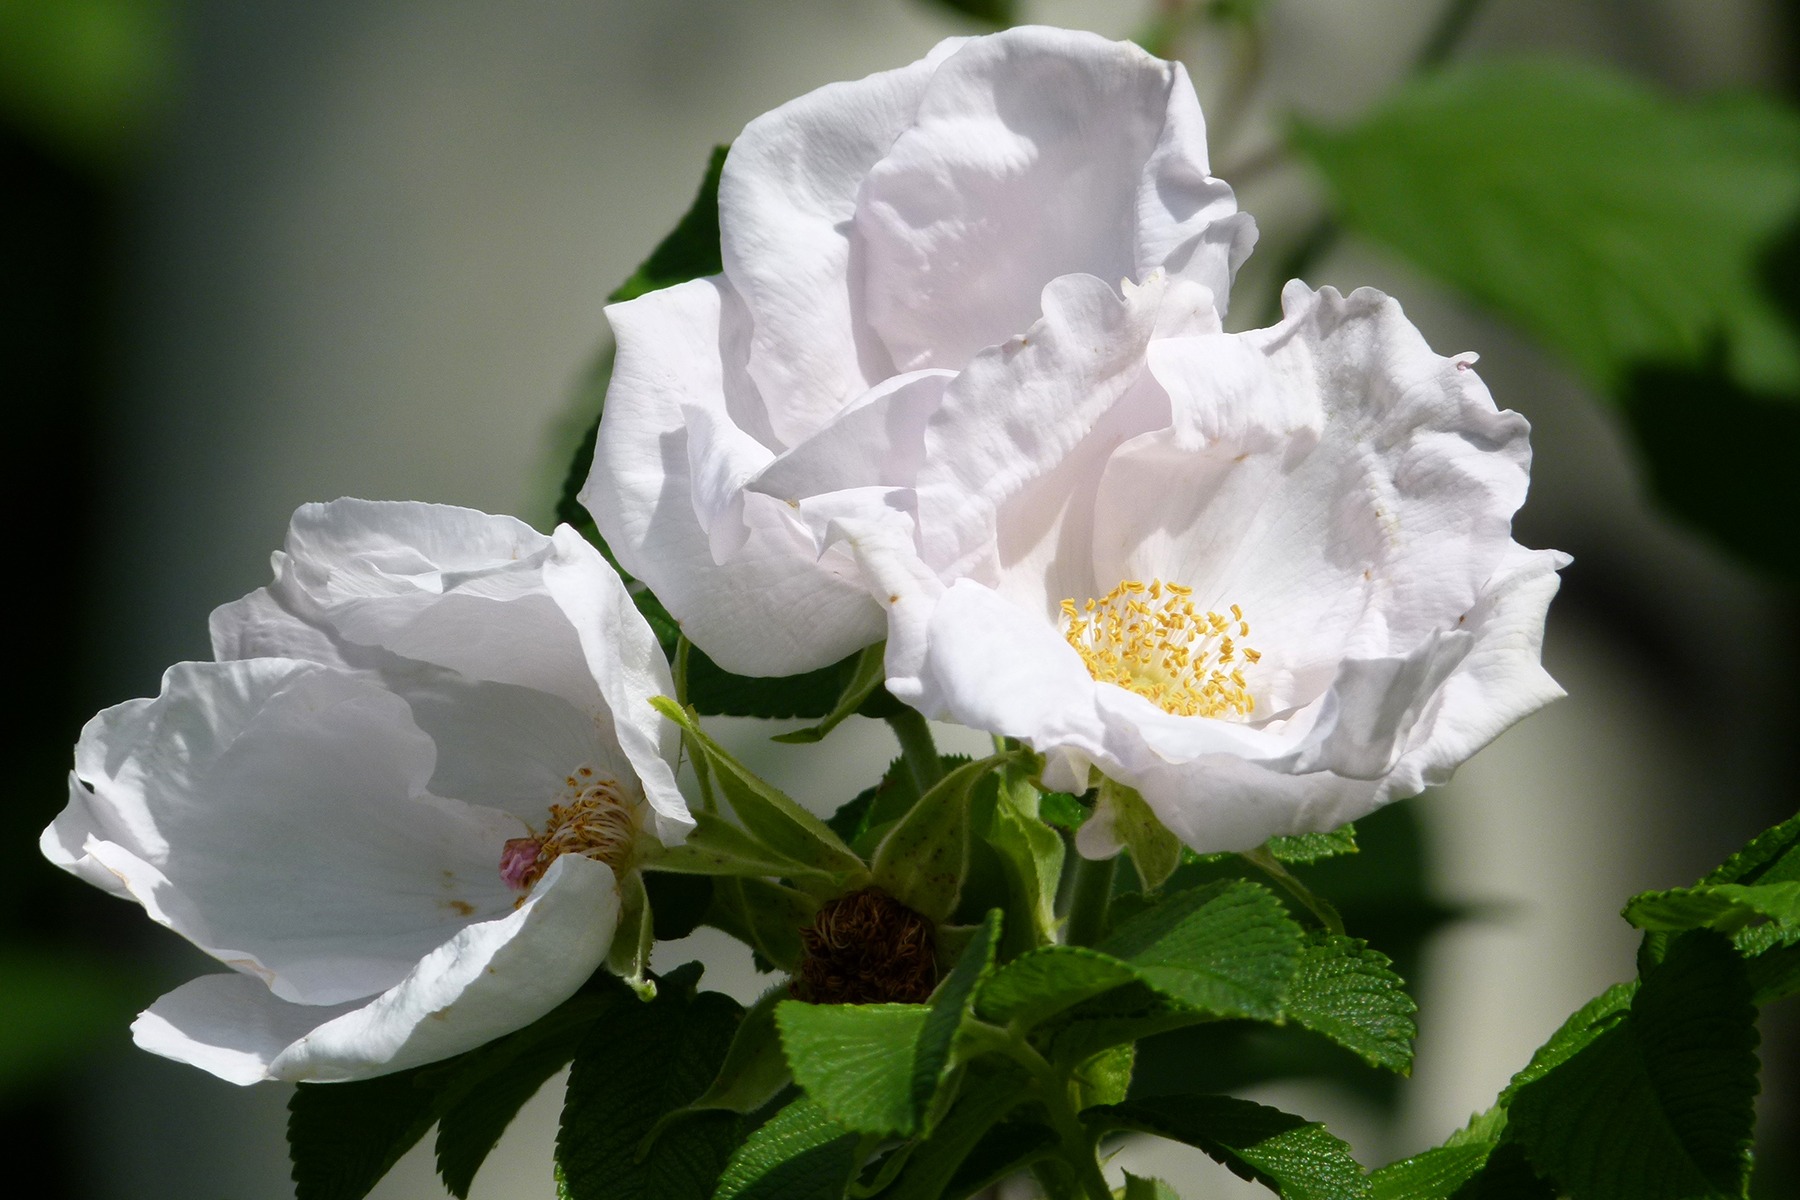
blossom, growth, plant, white, sweet, stem, flower, petal, bloom, summer, floral, environment, foliage, rose, pollen, paradise, natural, fresh, romantic, botany, flora, season, life, ecology, leaves, gardening, vivid, bright, delicate, exotic, hawaiian, vibrant, bud, elegance, peony, floribunda, organic, macro photography, fancy, flowering plant, garden roses, rose family, dainty, wild roses, land plant, rosa centifolia